Lotus Exige

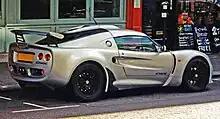
Rear view of Exige S1

In 2004, the Series 2 Exige was introduced. It features a naturally aspirated 1.8 L 16-valve DOHC Toyota/Yamaha engine that is rated at with the Toyota engine designation of 2ZZ-GE. Compared to the Series 2 Elise, it has a front splitter, a fibreglass hardtop roof with roof scoop, a rear engine cover, and rear spoiler. The sole purpose of these aerodynamic additions to the base Elise is to create more downforce (almost of downforce at in the Exige versus at in the Elise).